225th (Parachute) Field Ambulance

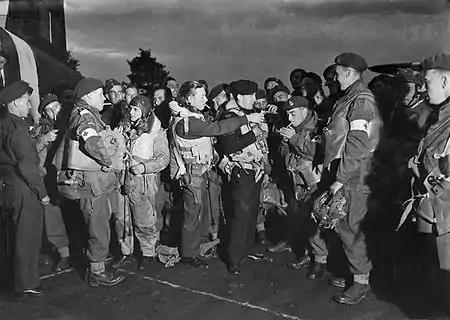
Parachute Field Ambulance troops just before boarding their aircraft.

Under the command of Lieutenant-Colonel Bruce Harvey, the 225th (Parachute) Field Ambulance, landing with the brigade were to establish their Main Dressing Station (MDS) at Le Bas de Ranville. Leaving England at 23:45 5 June, the aircraft carrying the field ambulance troops crossed the French coast at from 01:00 the unit started landing in Normandy. Unlike other units involved that night by 02:30 most of the unit had arrived at their rendezvous, which was under German mortar fire. Following at the rear of the 12th (Yorkshire) Parachute Battalion, they arrived at Le Bas de Ranville. The MDS was established in a Chateau called Chateau de Guernon-Ranville by 04:00 and within half an hour the first of the brigades casualties arrived. During the morning the RACS, commander captured a German supply vehicle and located a vehicle park, which was used to supplement the unit jeeps in bringing in casualties. The fluid situation on the battlefield prevented some casualties from being evacuated to the MDS, and they were treated where they were by the units medics, until it was safe to move them. During the day the field ambulance was under almost constant, sniper and artillery fire, but by 21:00 contact was made with the 3rd Infantry Division, and within an hour sixty casualties were evacuated to the beachhead. Another 280 remaining wounded were being treated at the MDS. Fighting in the area continued through the night and by 05:00 7 June 380 wounded had been dealt with at the MDS. In the first forty hours of the landings, the unit's surgeons had performed forty-three operations.